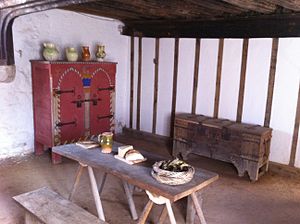
England i middelalderen / Økonomi og teknologi / Økonomi og demografi
Den store hal i et restaureret 1200-tals hus, der oprindeligt blev bygget med indtjeningen fra europæisk handel.
England i middelalderen omfatter den del af Englands historie, der henregnes til middelalderen, hvilket vil sige fra slutningen af 400-tallet til begyndelsen af tidlig moderne tid i 1485. Da England voksede frem efter Romerrigets fald, hang økonomien i laser, og mange byer var forladt. Efter århundreder med germansk migration begyndte der at opstå ny identitet og kultur. Det udviklede sig til kongeriger, der kæmpede om magten. En rig kunstnerisk kultur blomstrede under angelsakserne, der producerede episke digte som Beowulf og sofistikerede metalarbejder. Angelsakserne konverterede til kristendommen i 600-tallet, og klostre blev opført over hele England. I 700- og 800-tallet blev landet hærget af vikinger, og kampene varede i flere årtier. Wessex blev det mægtigste kongerige, og det fik en engelsk identitet til at vokse. På trods af gentagne arvekriser og danerne, der fik magten i begyndelsen af 1000-tallet, var England i 1060'erne en magtfuld centraliseret stat med et stærkt militær og en succesfuld økonomi.